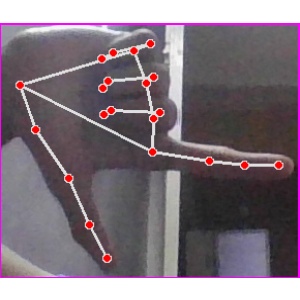
अक्षर: ख